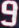
Number: 9